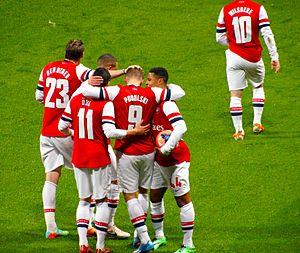
La Finale de la Coupe d'Angleterre 2014 est la 133ᵉ finale de la Coupe d'Angleterre de football, la plus vieille compétition inter-club du monde. Le match s'est disputé entre Arsenal FC et Hull City au Stade de Wembley le 17 mai 2014. Hull City fait sa première apparition en finale de le Coupe tandis qu'Arsenal joue sa 18ᵉ finale, record partagé avec Manchester United. C'est la première fois depuis 2010, que la finale de la FA Cup a lieu a près la fin de la saison du Championnat d'Angleterre.